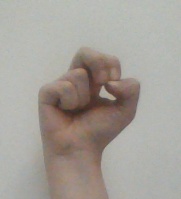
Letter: gaaf